An Oral/Visual History by the Red Hot Chili Peppers

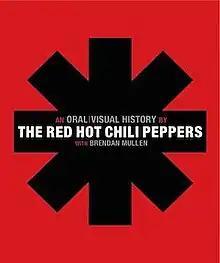
Cover photo of the book

An Oral/Visual History by the Red Hot Chili Peppers is a book written by the Red Hot Chili Peppers along with Brendan Mullen. It was released as a hardcover coffee-table book.